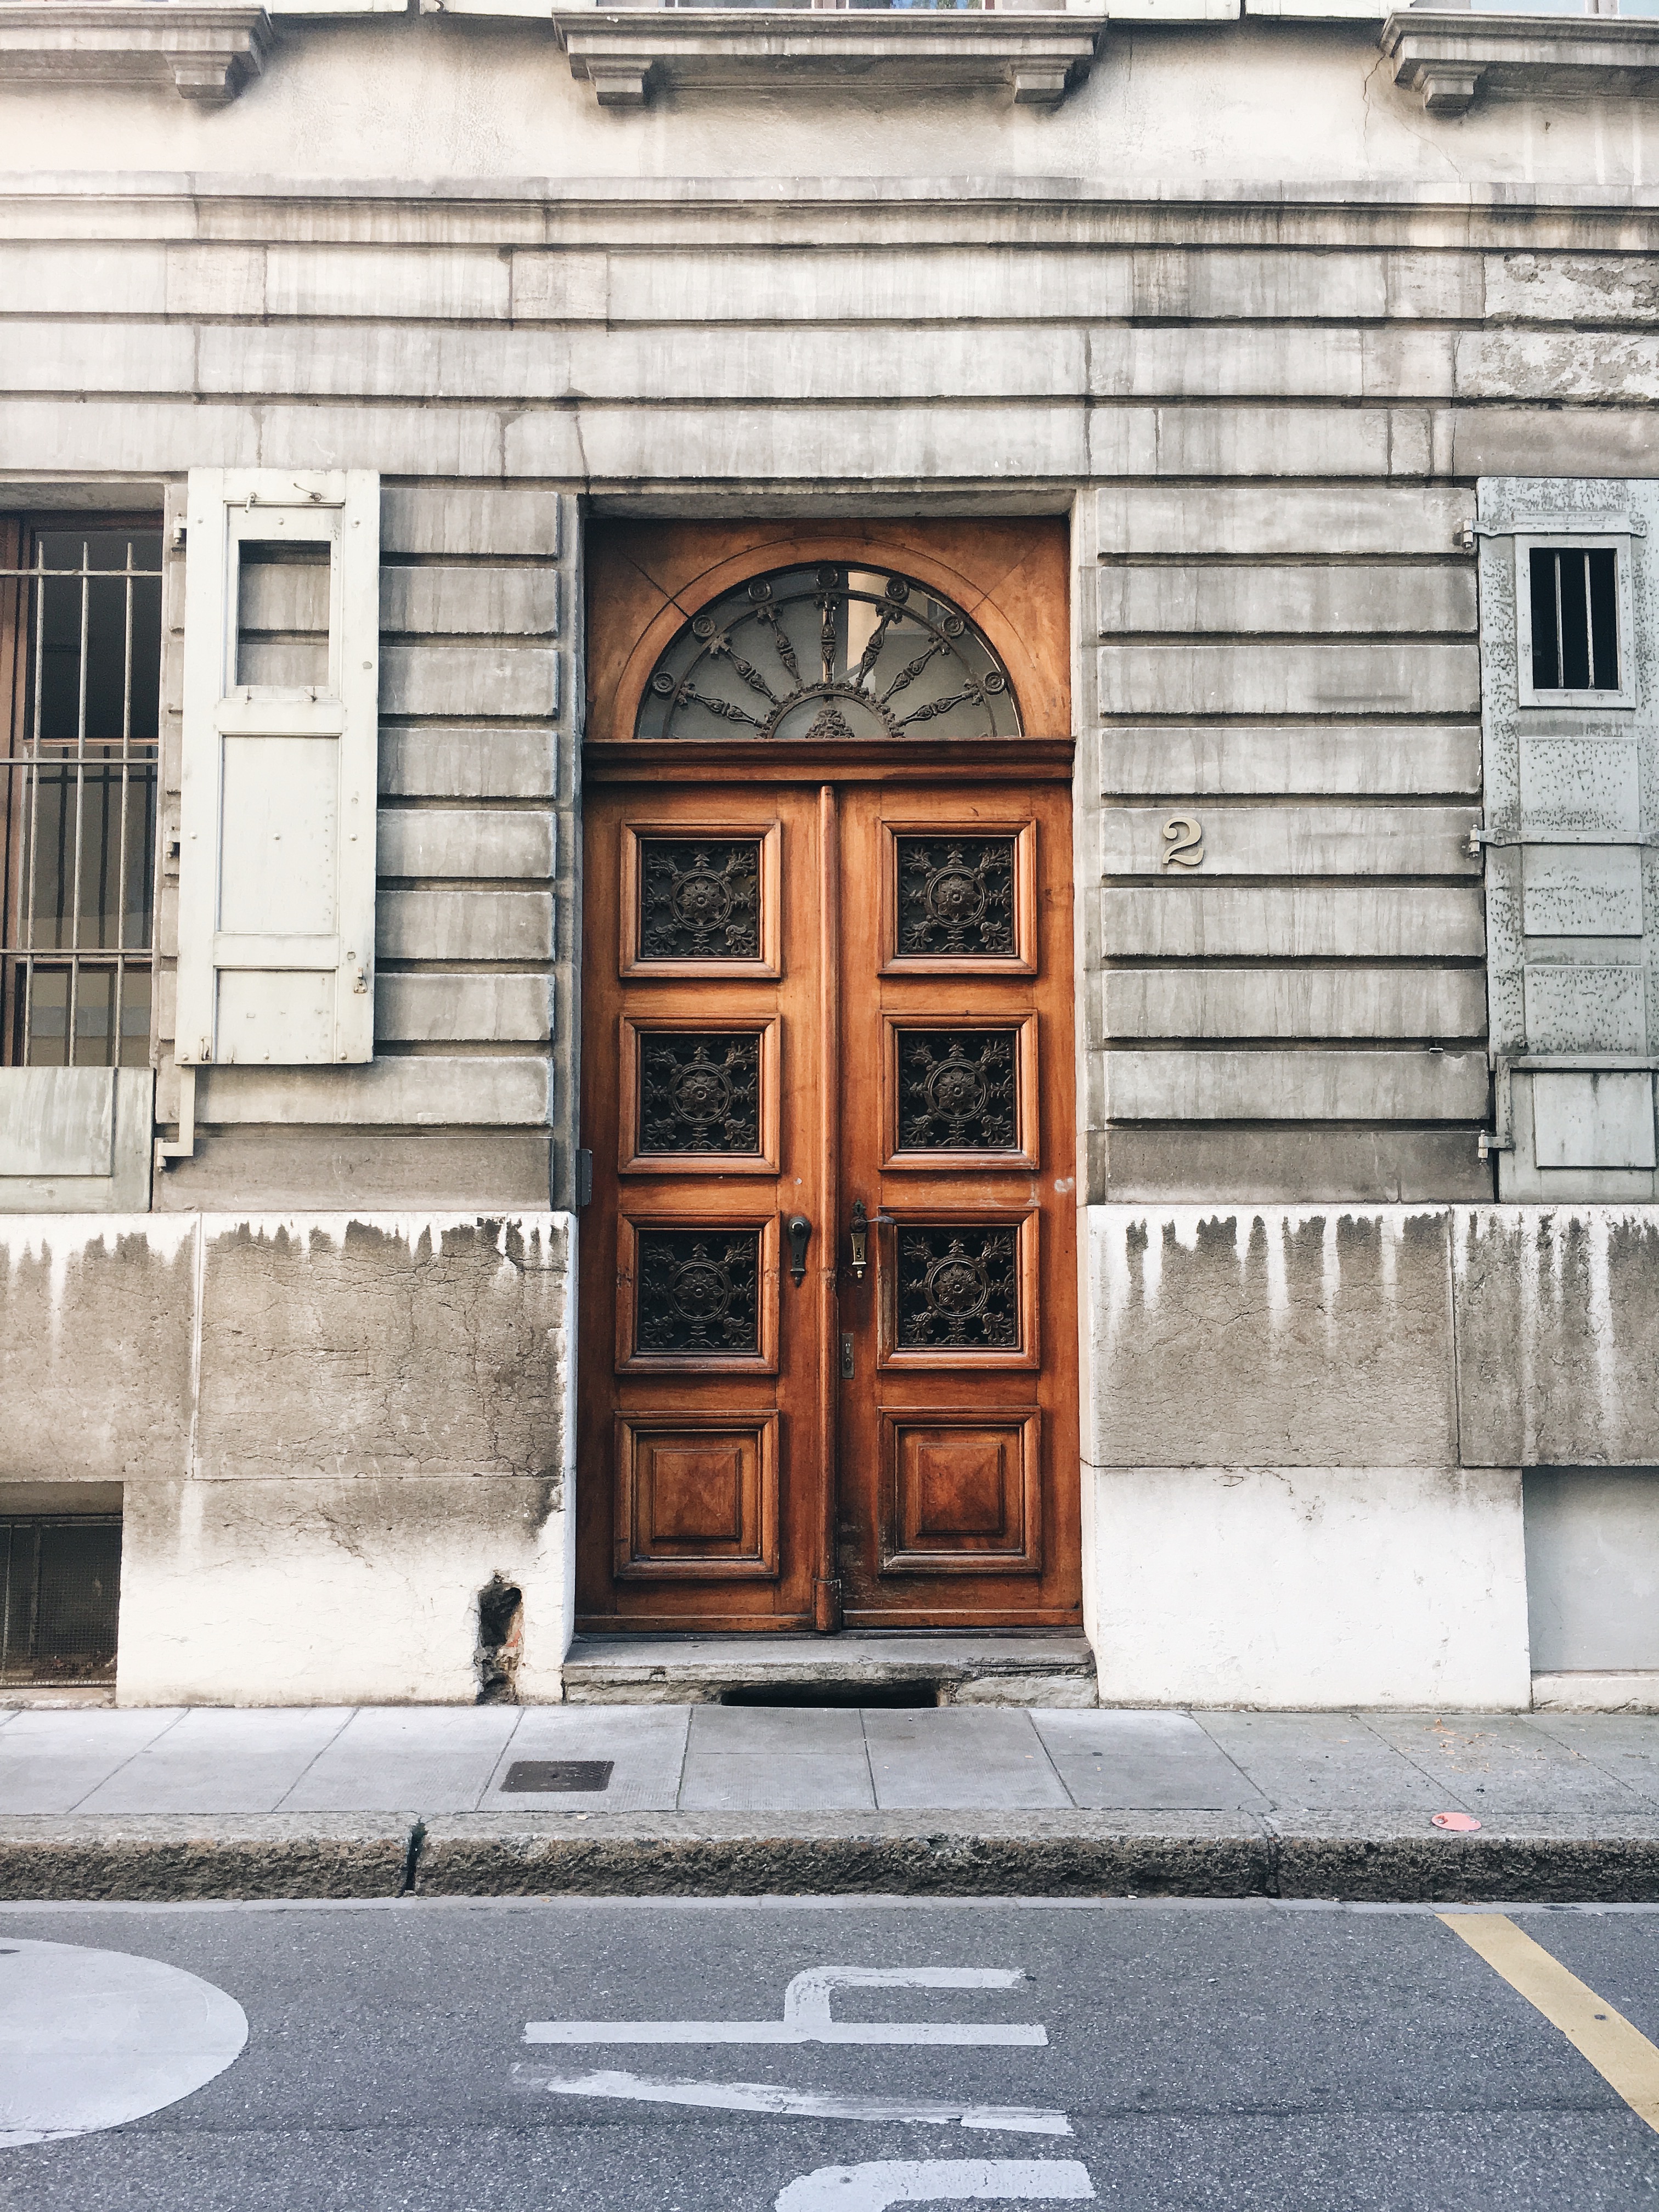
architecture, wood, road, street, window, home, facade, door, urban area